2002 Afyon earthquake

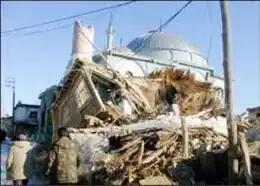

The Afyonkarahisar Province of western Turkey was struck by a 6.2–6.7 earthquake on 3 February 2002 at 10:11:28 local time (07:11:28 UTC). It had a maximum felt intensity of IX ("Violent") on the Modified Mercalli intensity scale. It caused the deaths of 46 people and a further 332 injuries, with 15,700 buildings affected, the vast majority of them in the communities of Eber, Çay, Afyonkarahisar and Sultandağı.